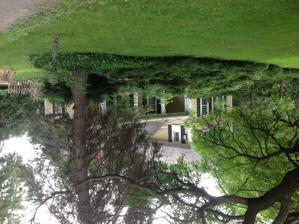
Building: Thomas and Margaret Spencer Matthews Farm
Country: United States of America
Year built: 1852
United States historic place Thomas and Margaret Spencer Matthews Farm U.S. National Register of Historic Places U.S. Historic district Michigan State Historic Site Show map of Michigan Show map of the United States Location 5916 E. Gardner Line Rd., Amadore, Michigan Coordinates 43°12′28″N 82°34′48″W / 43.20778°N 82.58000°W / 43.20778; -82.58000 Area 10 acres (4.0 ha) Built 1852 ( 1852 ) Architectural style Gable-front-and-wing NRHP reference No. 95000371 Added to NRHP April 7, 1995 The Thomas and Margaret Spencer Matthews Farm is a farm located at 5916 East Gardner Line Road near Amadore, Michigan . It was listed on the National Register of Historic Places in 1995. History A number of farm families migrated from Ontario, Canada to this region of Michigan in the mid-1800s. Among them were Thomas and Margaret Spencer Matthews, who arrived at this location in 1848. Thomas was born in 1822, and his father, Peter , had been executed for taking part in the Rebellions of 1837–1838 against the British government. The couple built this farmhouse in 1852, as well as the nearby hay barn. They raised seven children, and continued farming until Thomas's death in 1893. References